Alfred Munnings

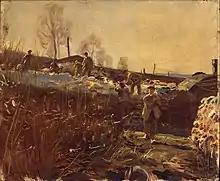
"Shelters in Smallfoot Wood" (before 1919), Canadian War Museum

After the war, Munnings began to establish himself as a sculptor, although he had no formal training in the discipline. His first public work was the equestrian statue of Edward Horner in Mells, Somerset, a collaboration with his friend Sir Edwin Lutyens, who designed a plinth for the statue. This work led to a commission from the Jockey Club for a sculpture of Brown Jack.